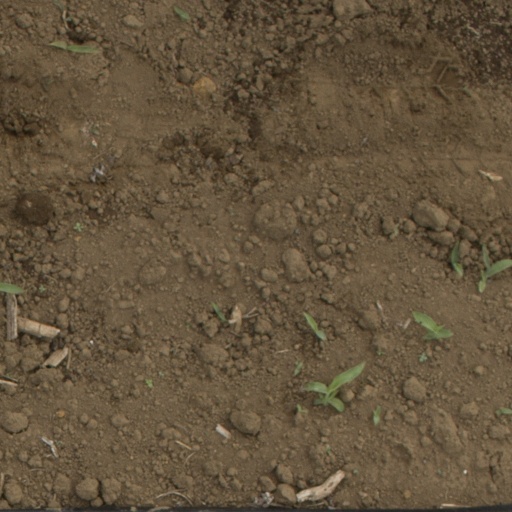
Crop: Jerusalem artichoke